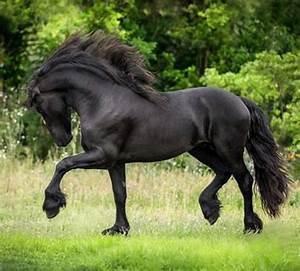
horse